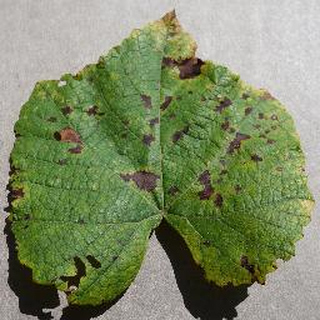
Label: grape_leaf_blight